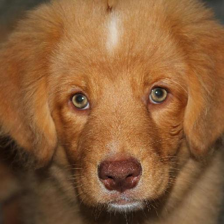
Label: animals